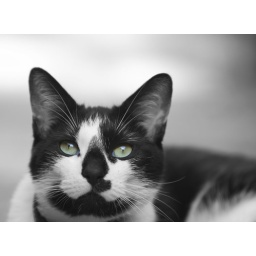
converted to black and white in picnik then used the tool to remove from eyes only.